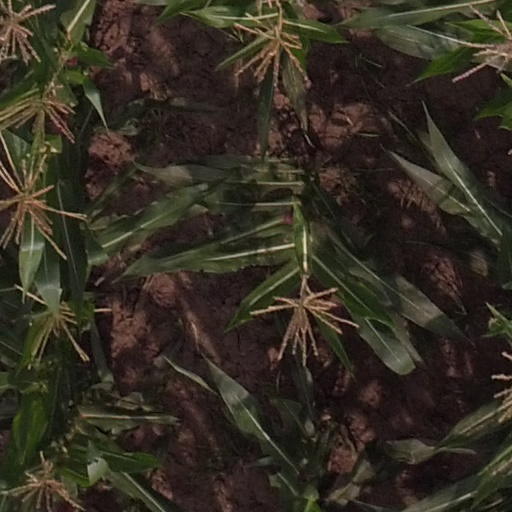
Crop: maize; corn